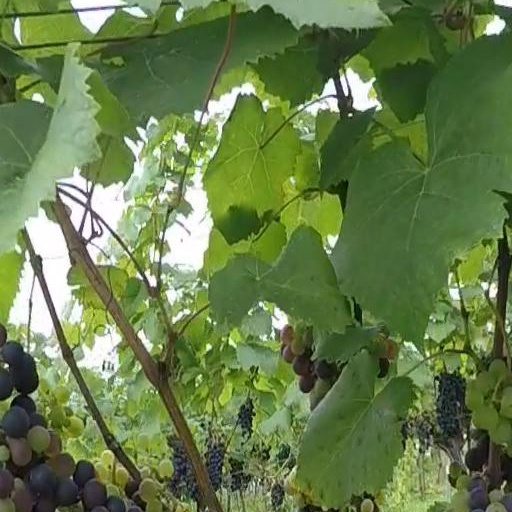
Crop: grape